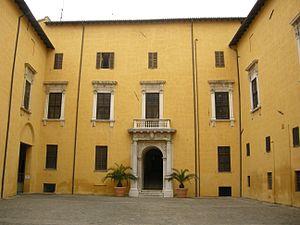
Filippo Terzi est un architecte et ingénieur militaire italien. Avec Tiburzio Spannocchi, il a été le plus célèbre architecte et ingénieur militaire dans la péninsule ibérique pendant le règle de Philippe II.
Pesaro est une ville portuaire italienne d'environ 96 500 habitants, située dans la province de Pesaro et d'Urbino, dans la région des Marches, en Italie centrale.